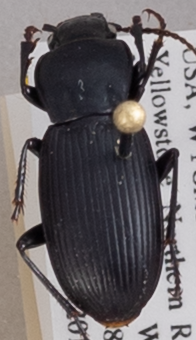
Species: Pterostichus protractus
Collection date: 2018-06-28
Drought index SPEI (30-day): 0.814
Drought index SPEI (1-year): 2.09
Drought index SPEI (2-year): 1.106